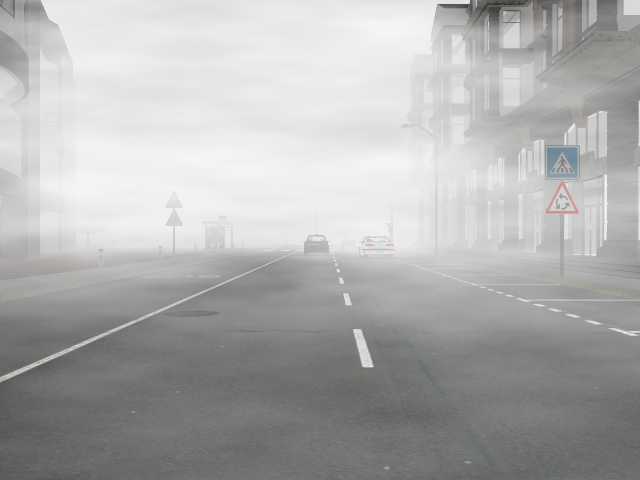
Weather: foggy or hazy